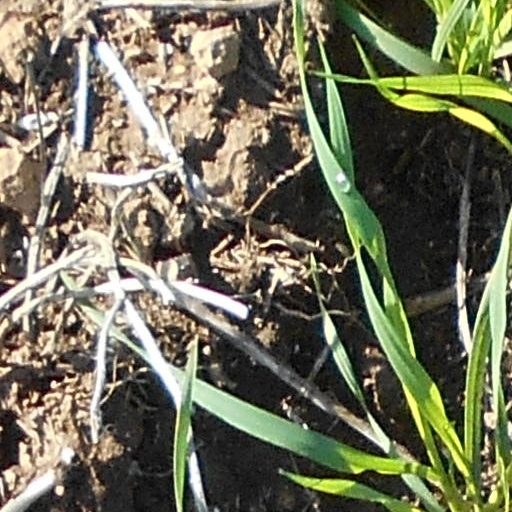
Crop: wheat